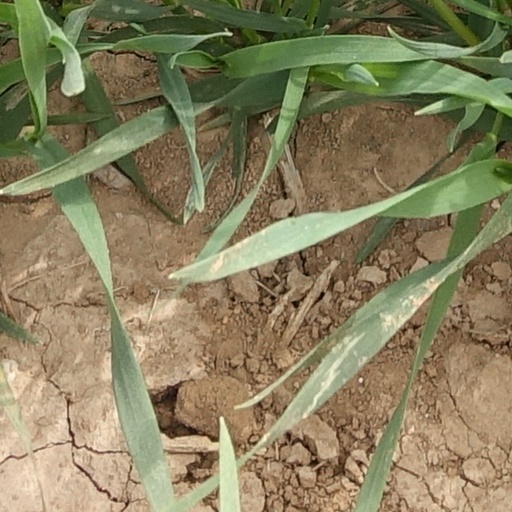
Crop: wheat